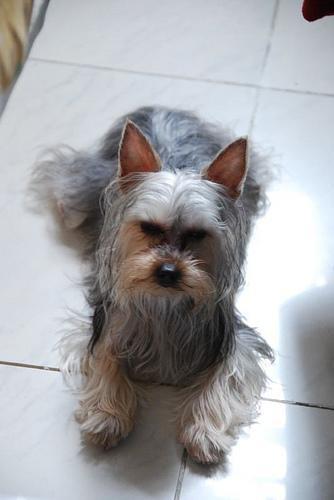
Australian_terrier